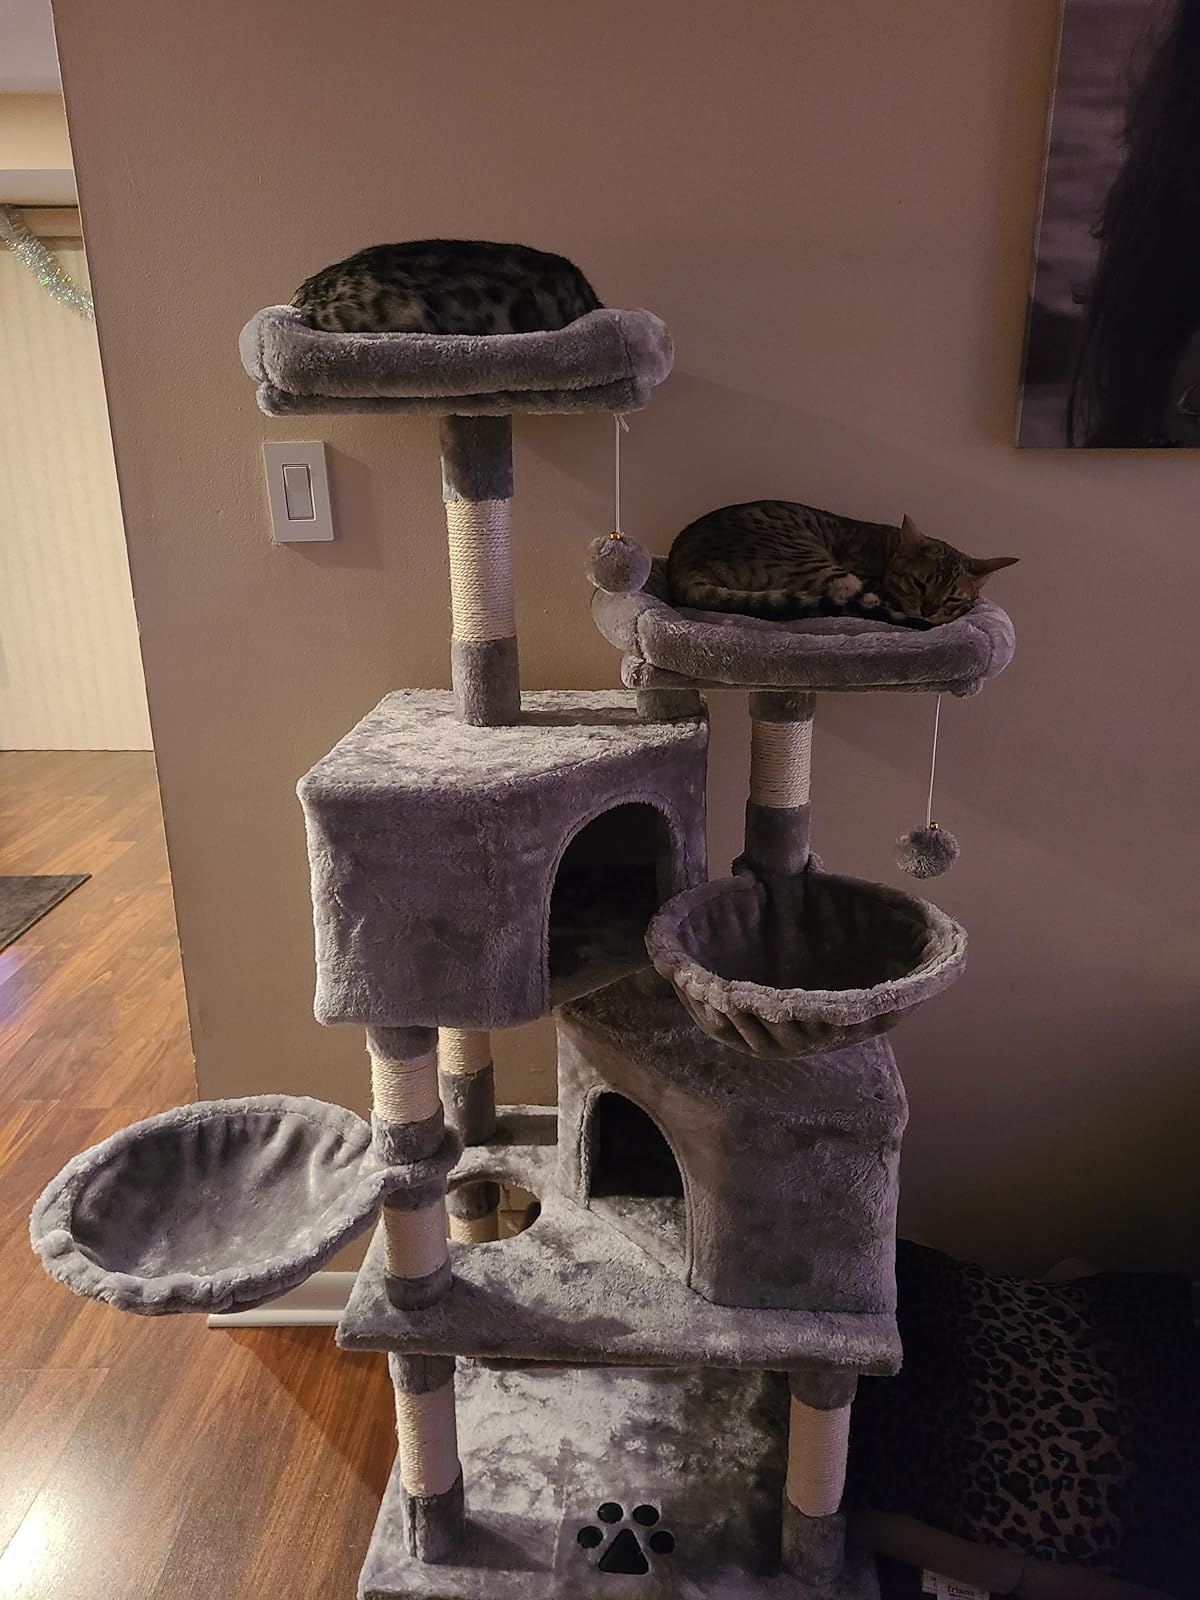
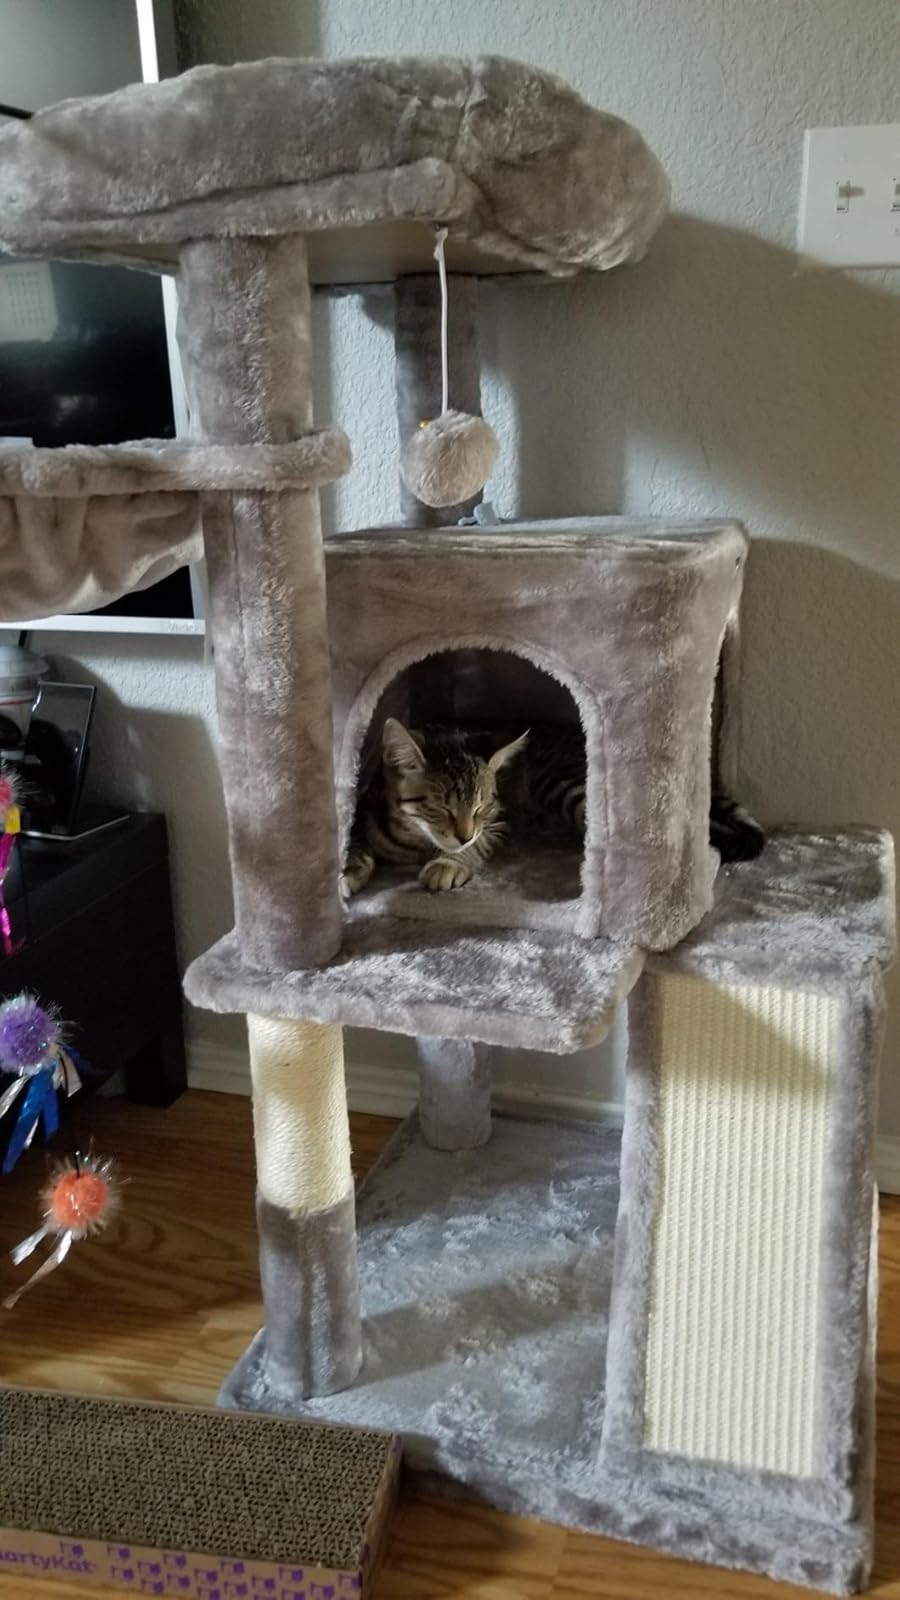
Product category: items_cat tree
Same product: no